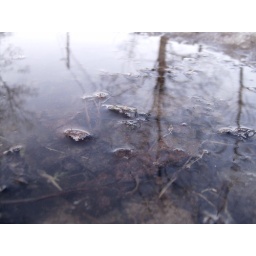
mirror in the water